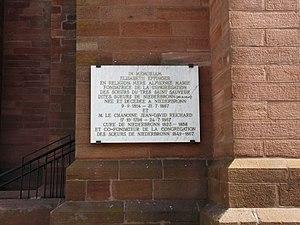
Plaque dédiée à Elisabeth Eppinger, fondatrice de la congrégation du Très Saint Sauveur. Eglise Saint-Martin, Niederbronn-les-Bains (Bas-Rhin).
Élisabeth Eppinger en religion Mère Alphonse-Marie est une religieuse française, fondatrice des Sœurs du Très Saint Sauveur et reconnue bienheureuse par l’Église catholique. Surnommée « l’extatique de Niederbronn », Mère Alphonse-Marie est béatifiée le 9 septembre 2018 dans la cathédrale Notre-Dame de Strasbourg.